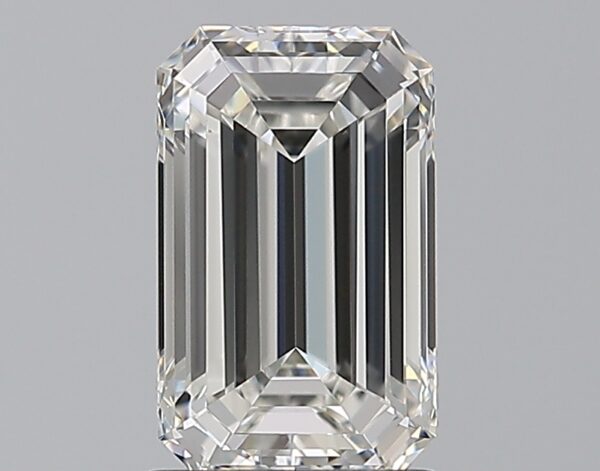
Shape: emerald
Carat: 1.5
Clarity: VS1
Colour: G
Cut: EX
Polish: EX
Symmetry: EX
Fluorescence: N
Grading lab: GIA
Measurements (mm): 8.49 x 5.21 x 3.42